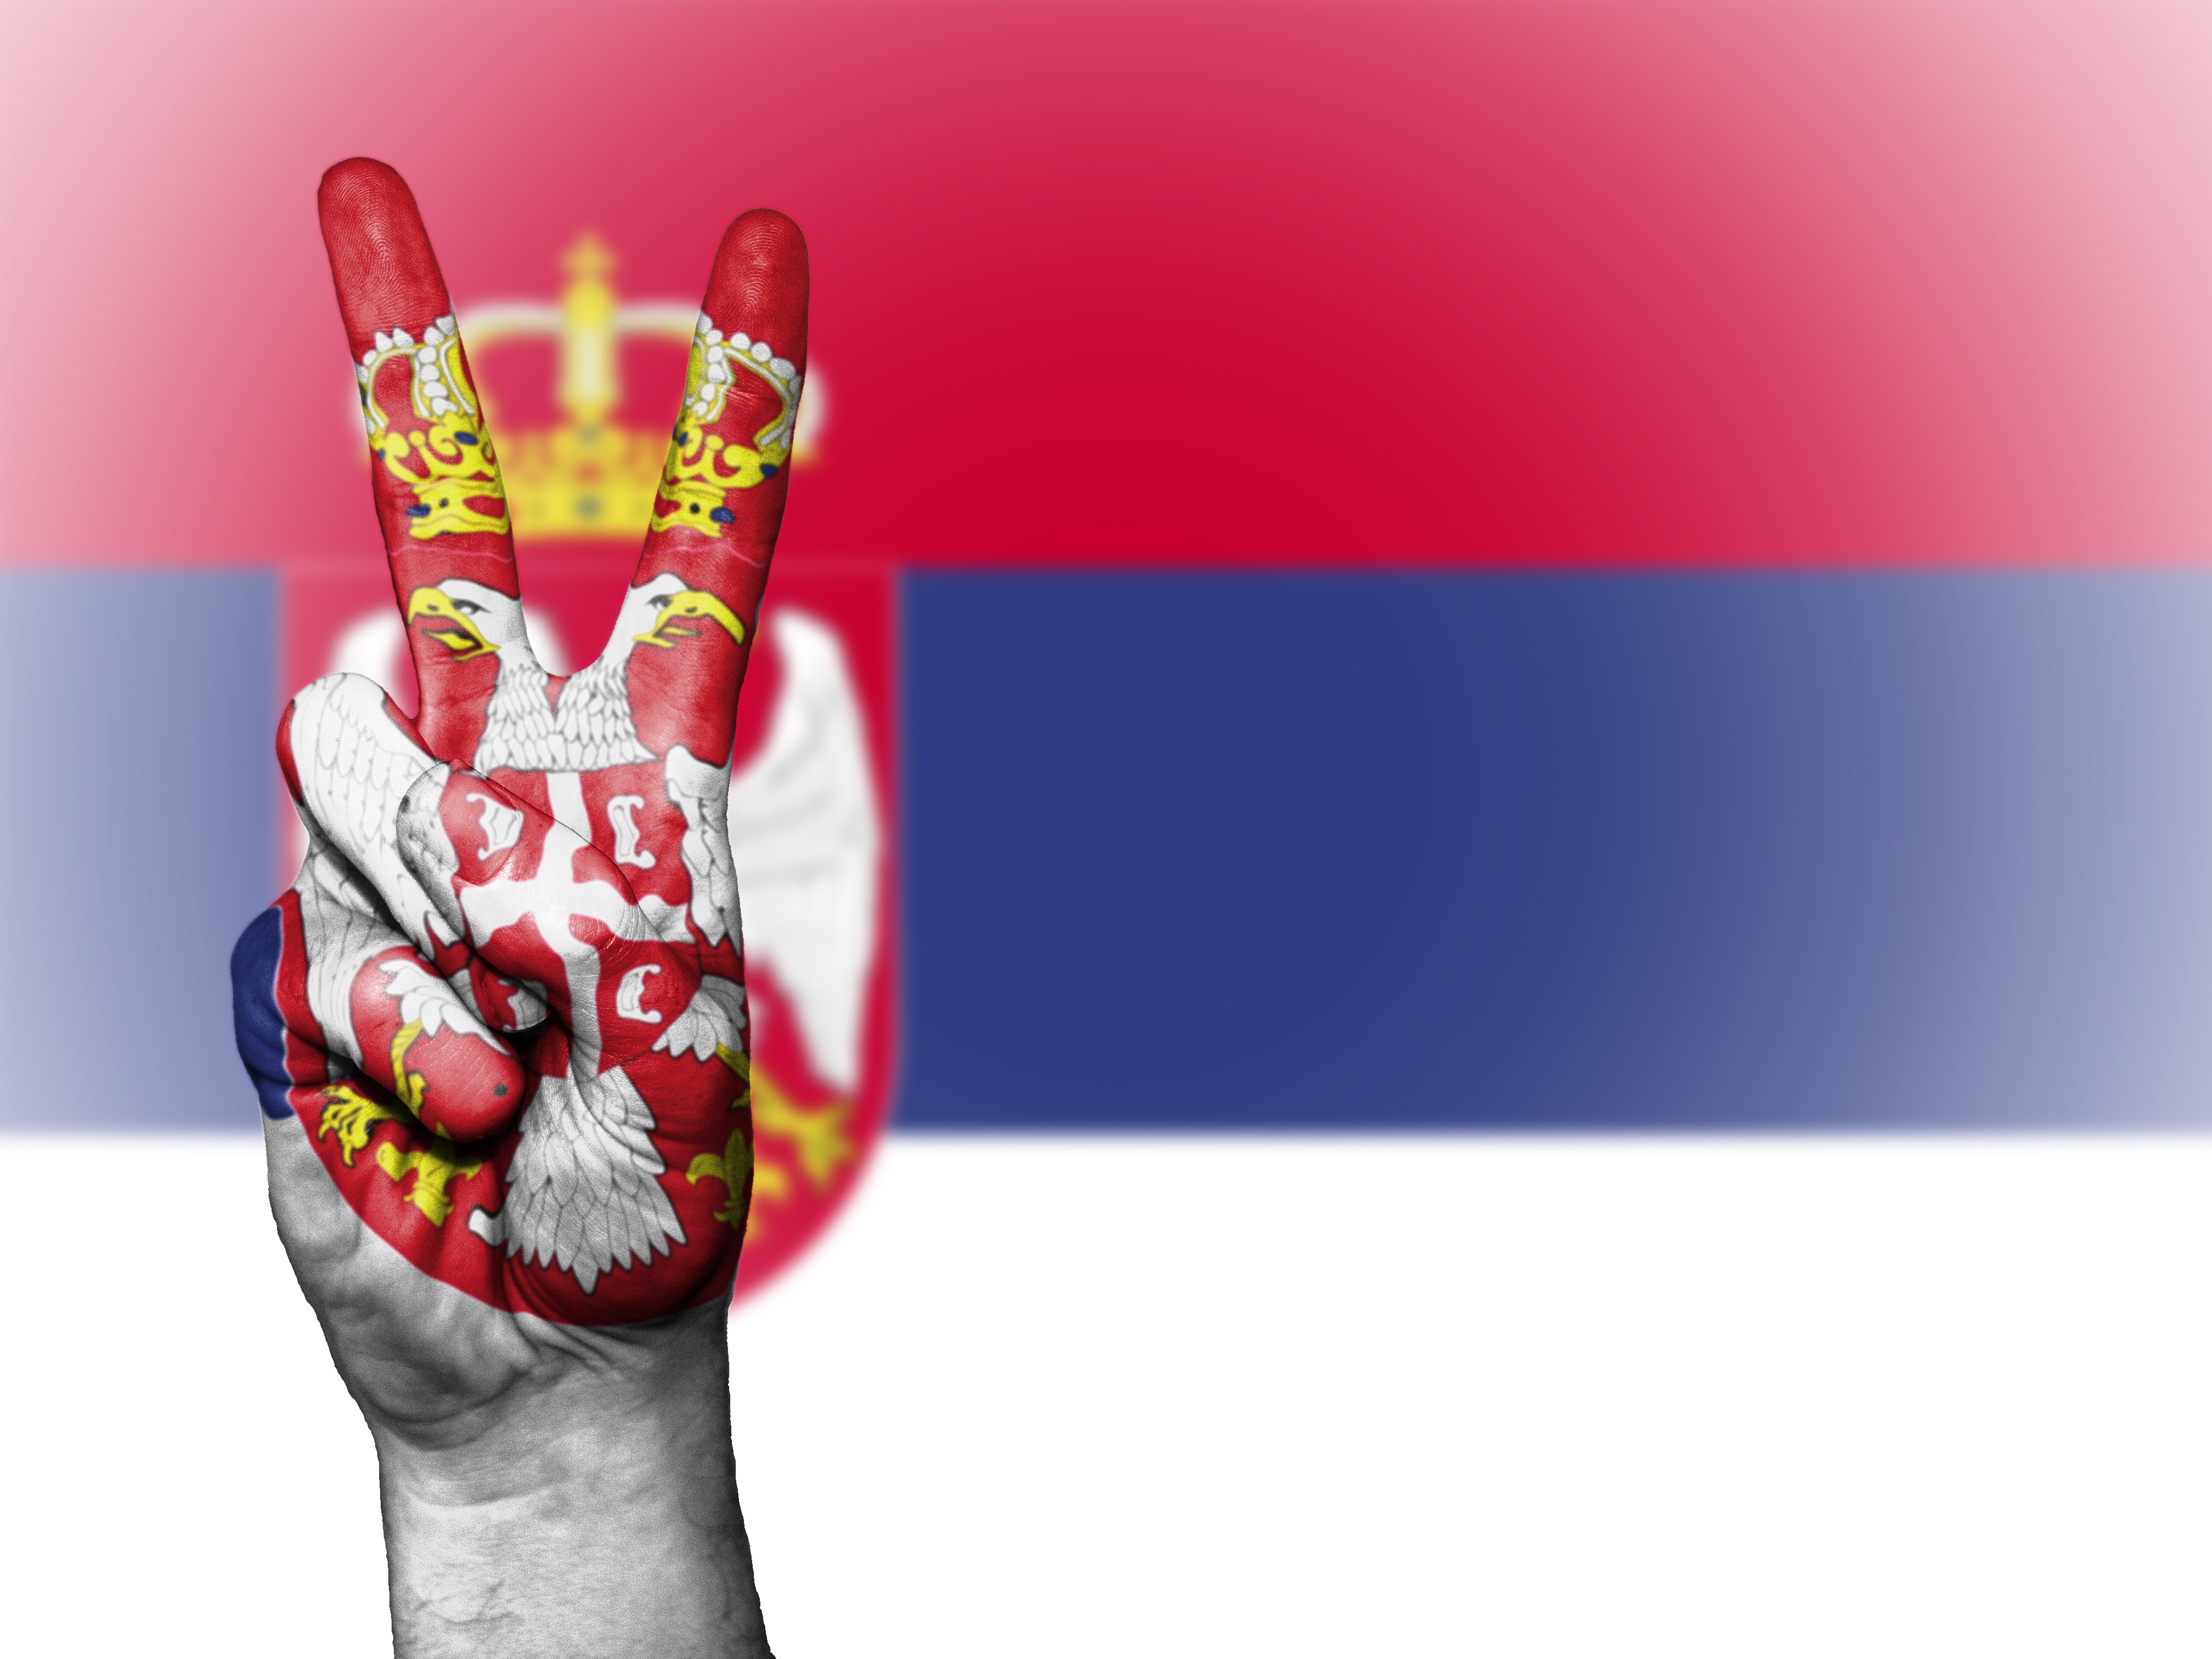
hand, country, travel, symbol, banner, flag, peace, drink, tourism, brand, national, serbia, colors, background, state, icon, nation, ensign